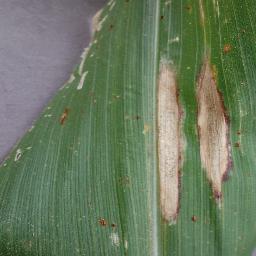
Label: Corn_(Maize)___Northern_Leaf_Blight